List of gear nomenclature

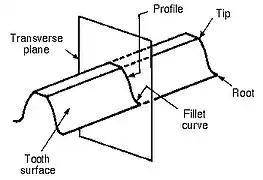
Profile of a spur gear

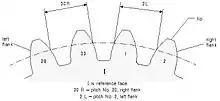
Notation and numbering for an external gear

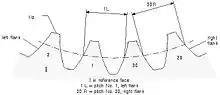
Notation and numbering for an internal gear

It is convenient to choose one face of the gear as the reference face and to mark it with the letter “I”. The other non-reference face might be termed face “II”.